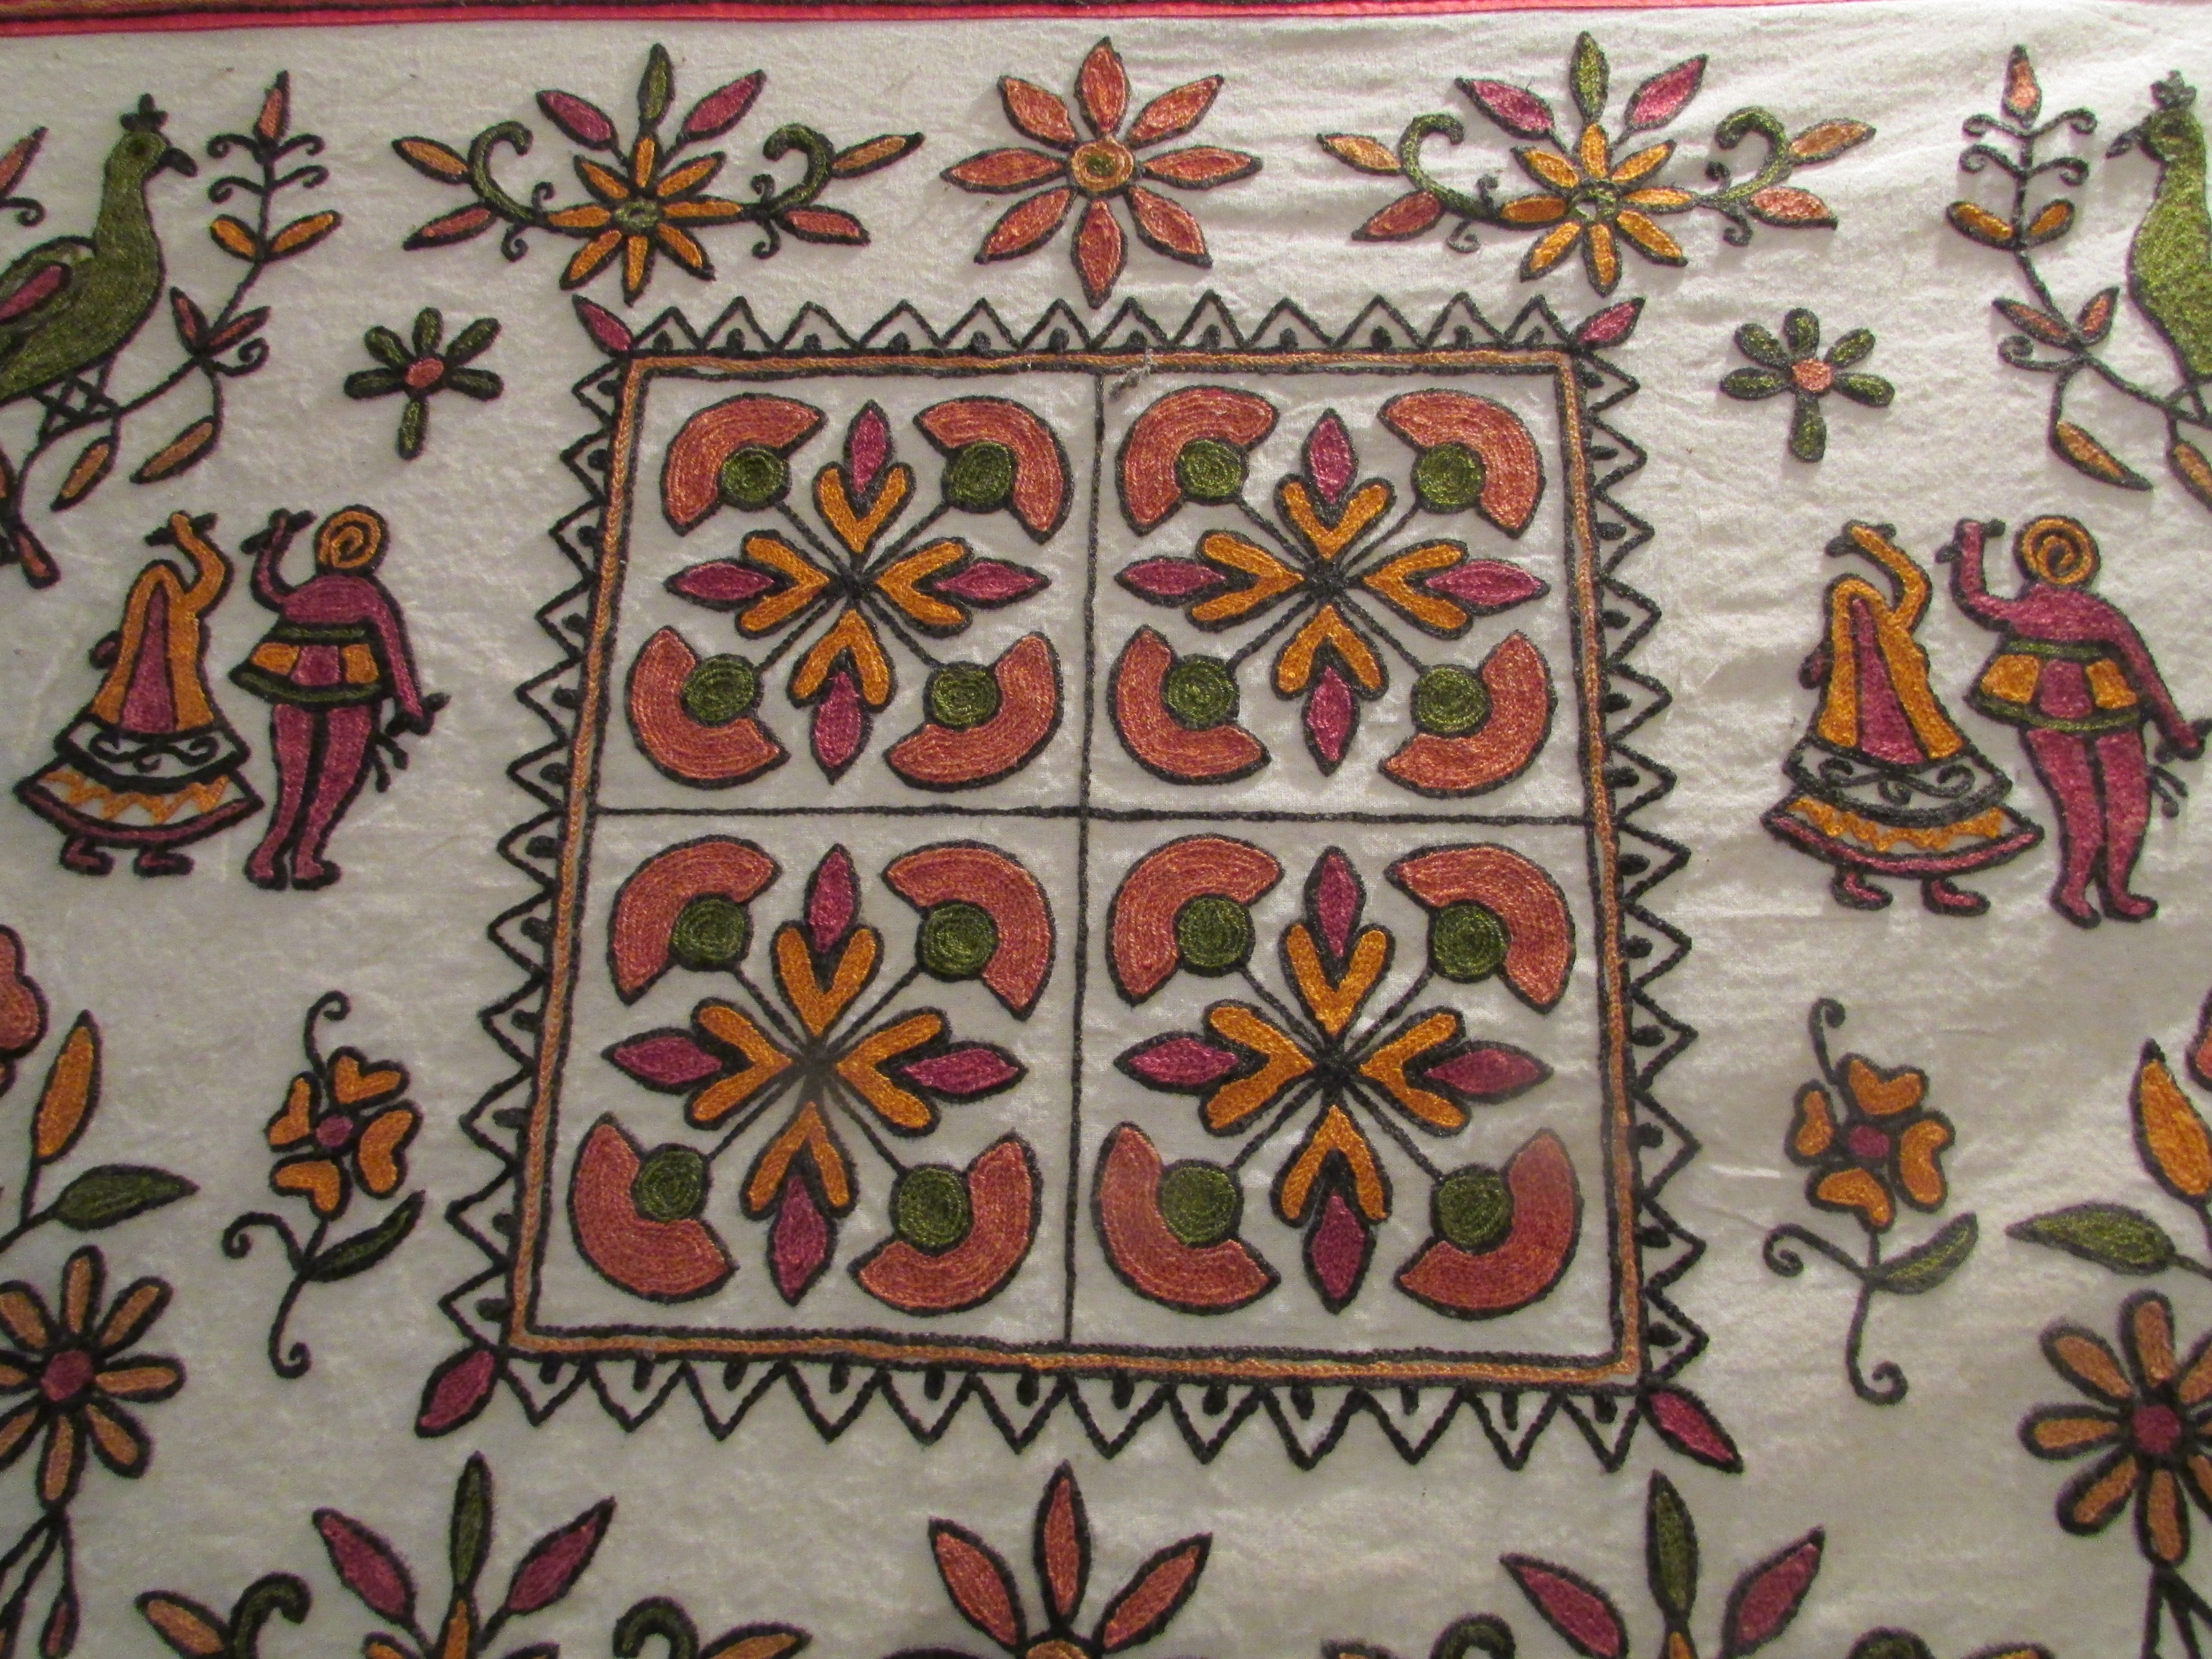
texture, pattern, blanket, dharwad, material, fabric, textile, art, design, tapestry, india, flooring, needlework, traditional hand work